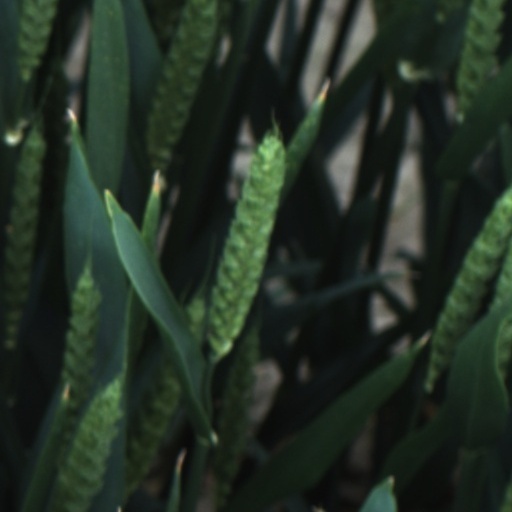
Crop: wheat